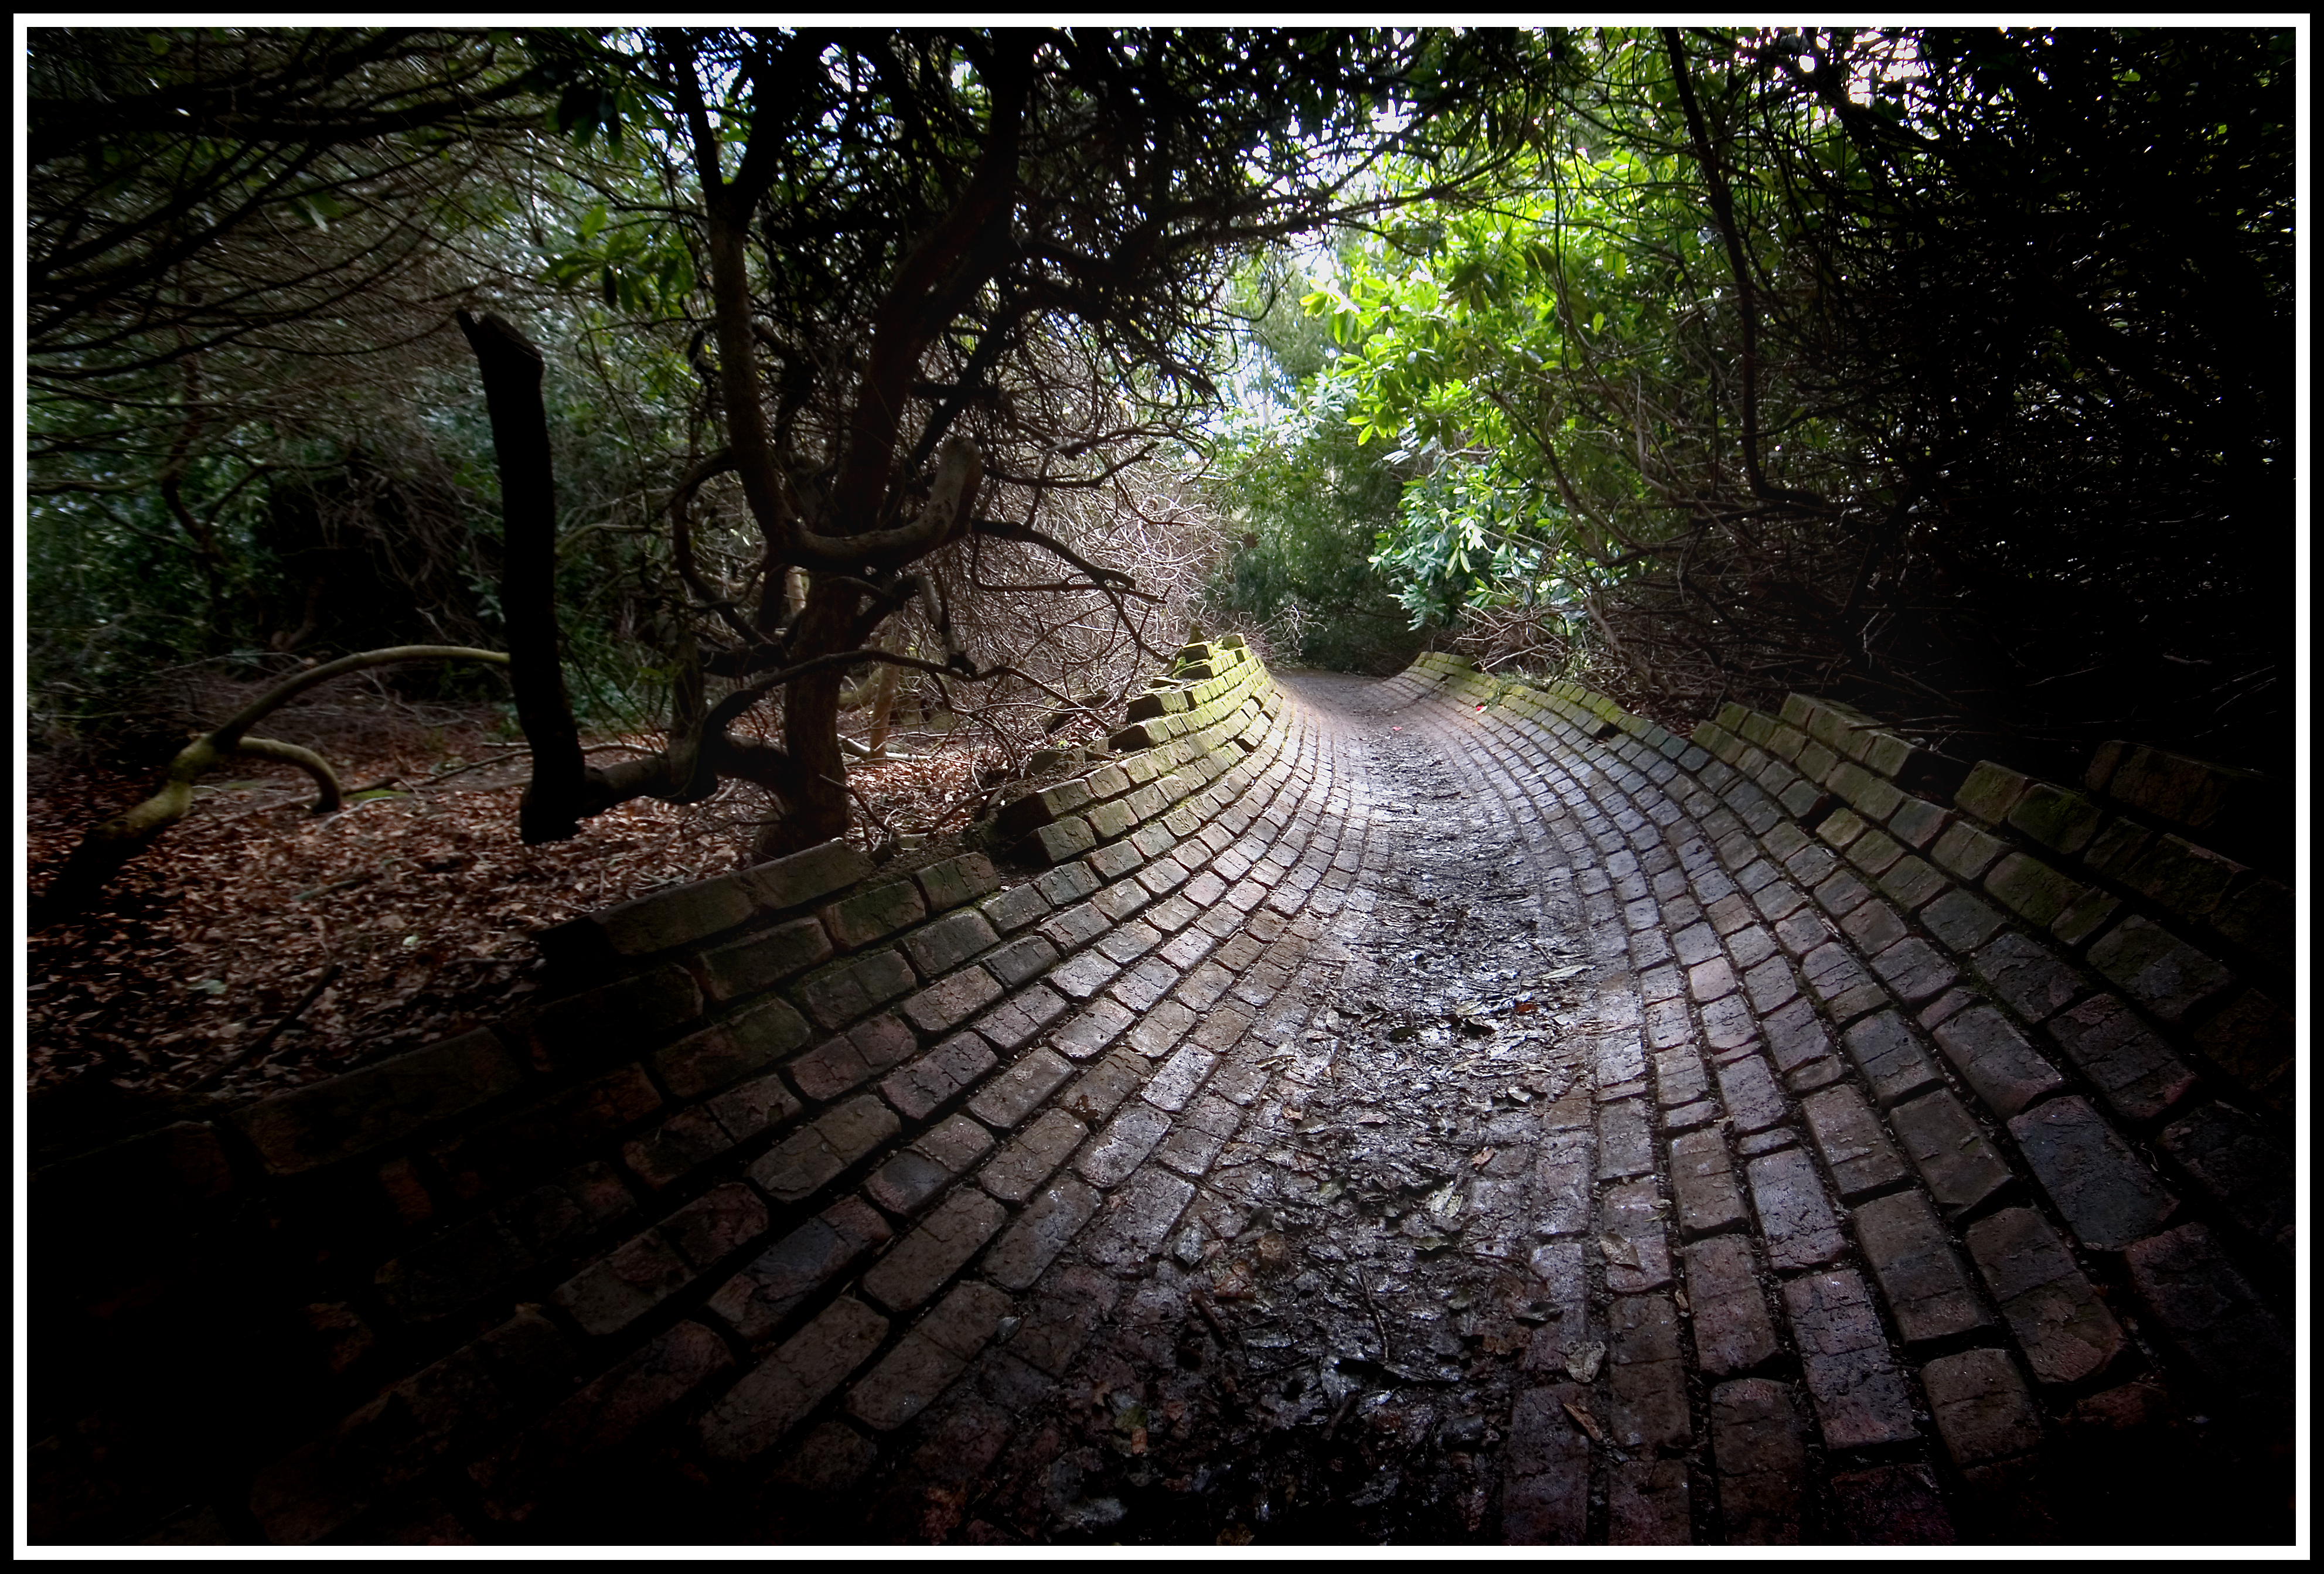
forest, photography, sunlight, park, soil, sculpture, yorkshire, art, woodland, screenshot, atchitecture